Isaac Brunner Property (205 West Jones Street)

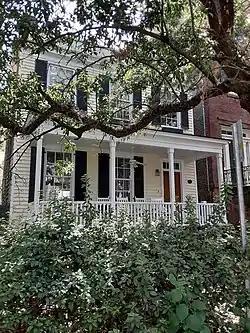
The building in 2021

The Isaac Brunner Property is a home in Savannah, Georgia, United States. It is located at 205 West Jones Street and was constructed in 1851. Brunner, a city alderman, also owned the adjacent property, at 203 West Jones Street, constructed a year later.